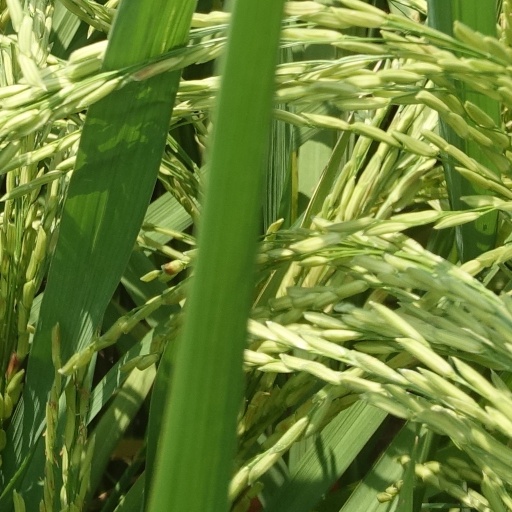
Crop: rice